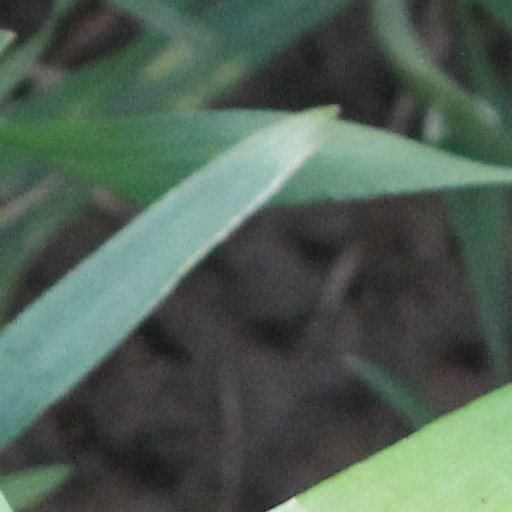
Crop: wheat